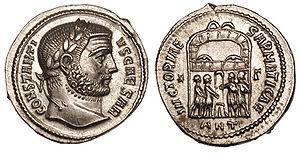
L'argenteus est une monnaie d'argent fin créée sous la Tétrarchie lors de la réforme monétaire de Dioclétien, vers 294.